Sælen Church

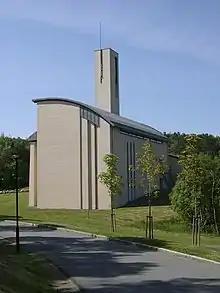
Exterior view

The parish of Sælen was established in 1982. A rented temporary church building was used for many years while funds were raised for a new church. There was a limited architectural competition in 1998 that was held to determine who would design a new church for the parish. The winning design was by Nikolai Alfsen who worked at the . The church was consecrated on 2 December 2001.